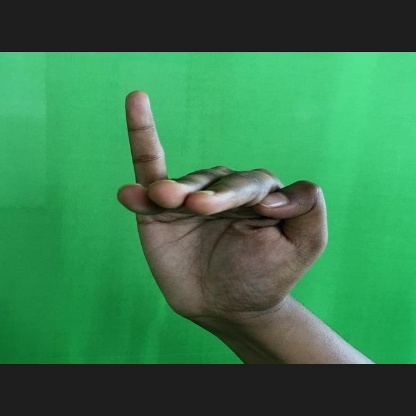
Mudra: Hamsapaksha